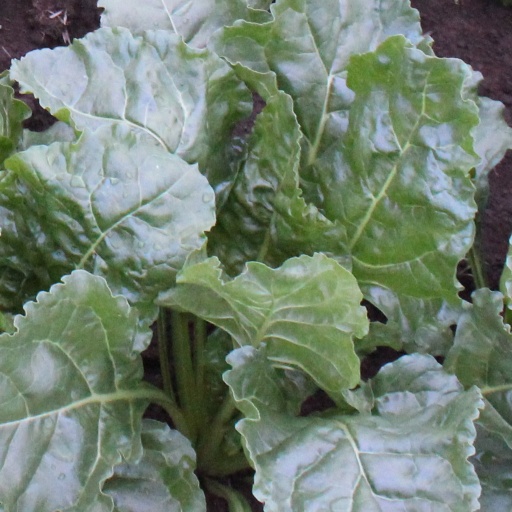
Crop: sugar beet